History of slavery in the Netherlands

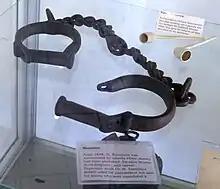
Slave handcuffs from 1848, which were to prevent slaves from fleeing from Sint Eustatius to free Saint Kitts.

Between 1652 and 1807, more than 60,000 slaves were transported to the Cape Colony. Half of these slaves came from present-day Madagascar and a third from Asia, mainly from present-day India and Indonesia. Many colored people in South Africa are descended from the slave population, but white families also often have freed slaves among their ancestors.